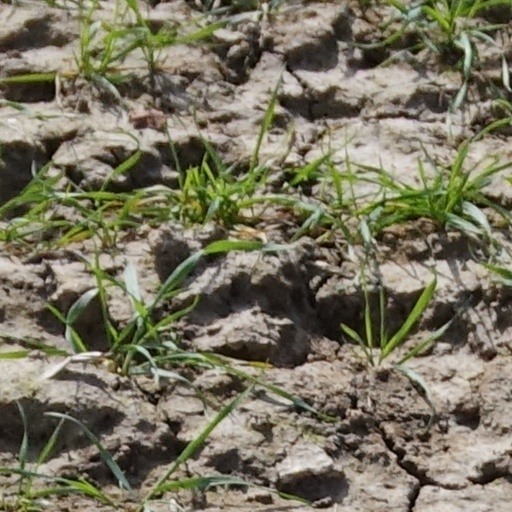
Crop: wheat